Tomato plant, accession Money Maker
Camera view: horizontal (90 deg, fisheye); turntable rotation: 0 degrees
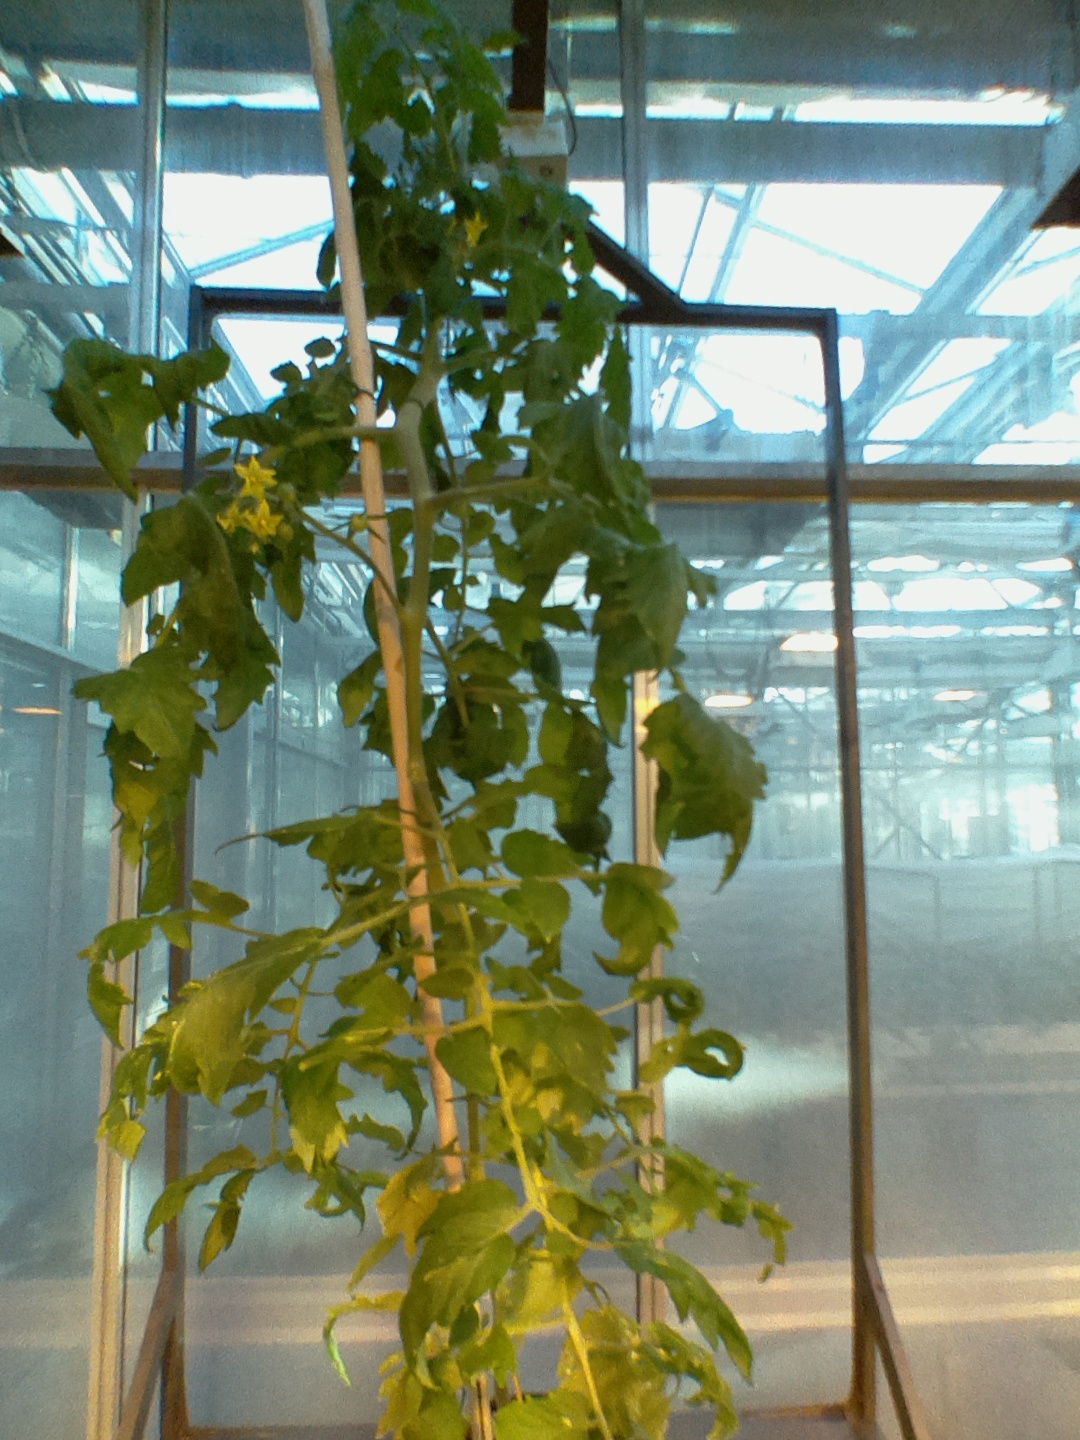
BBCH growth stage 70: Fruits at the main stem or branches visibles